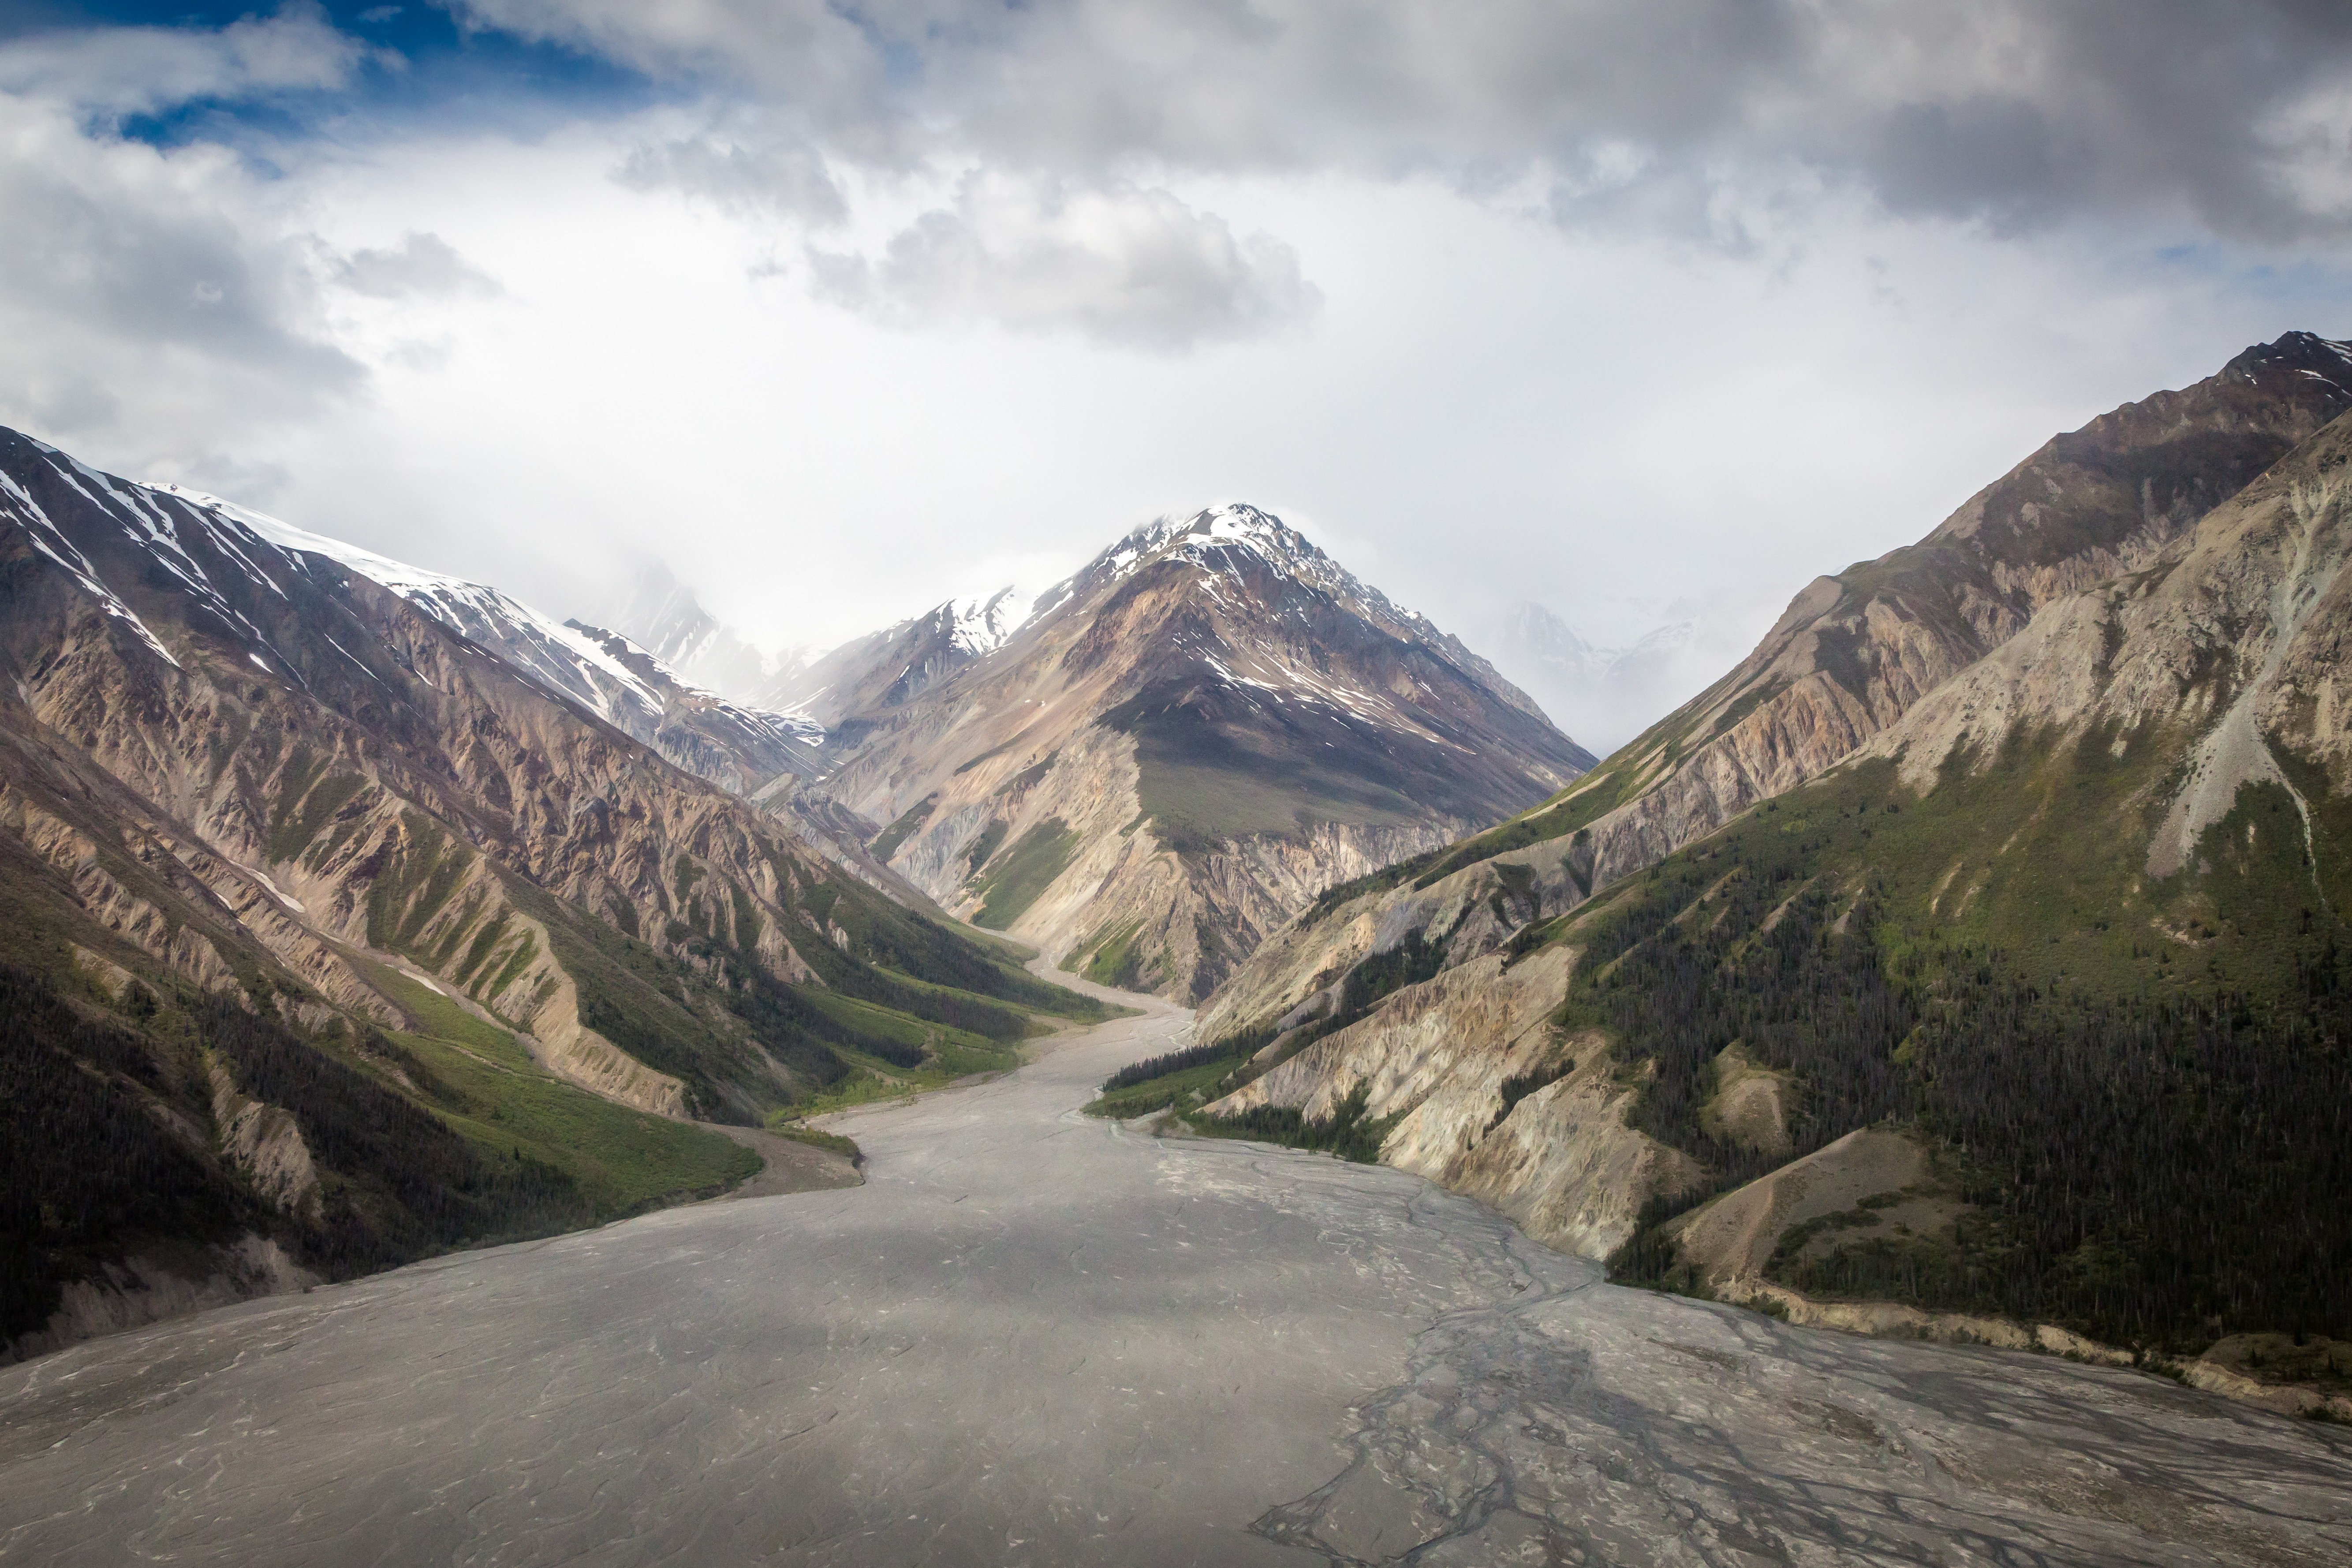
highland, mountainous landforms, nature, mountain, mountain range, landform, geographical feature, wilderness, mountain pass, cloud, valley, fell, loch, alps, hill, lake, landscape, ridge, plateau, snow, walking, moraine